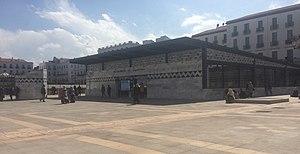
Accès principal de la station Place des Martyrs du métro d'Alger
Place des Martyrs est une station de la ligne 1 du métro d'Alger, mise en service le 10 avril 2018.